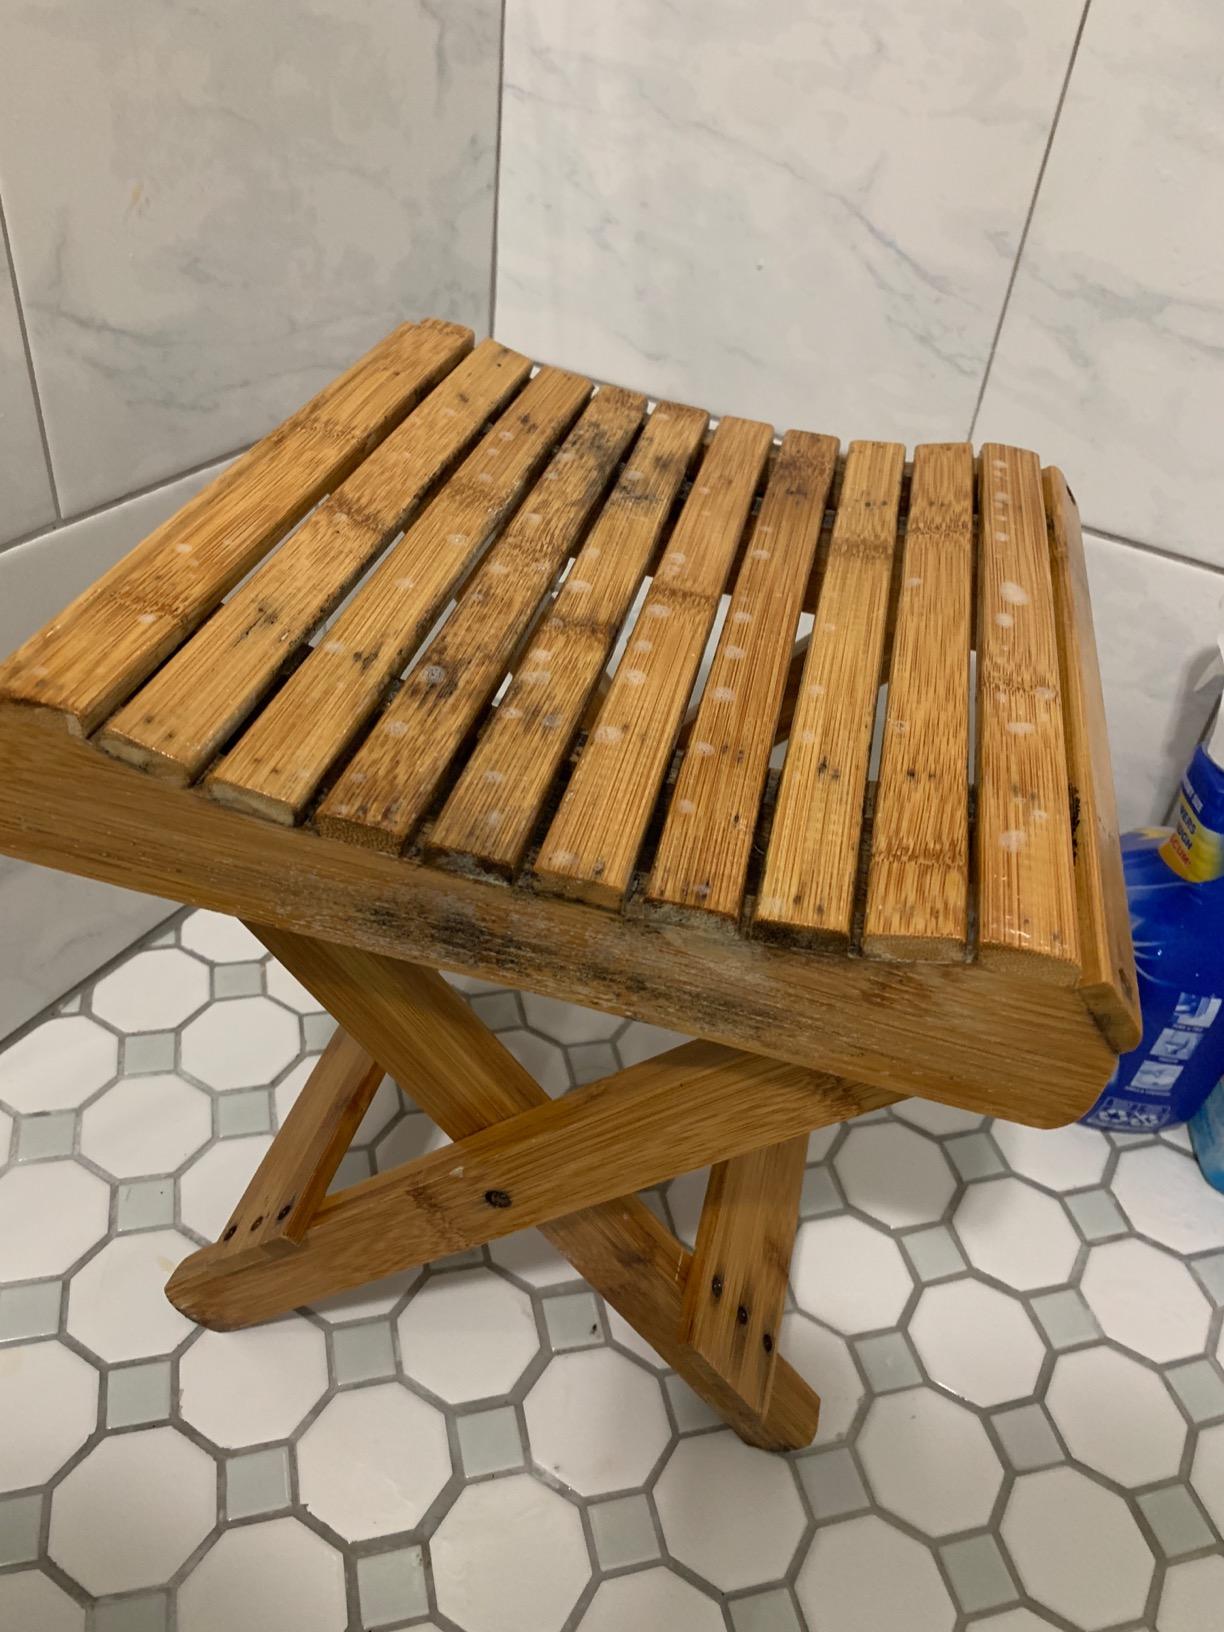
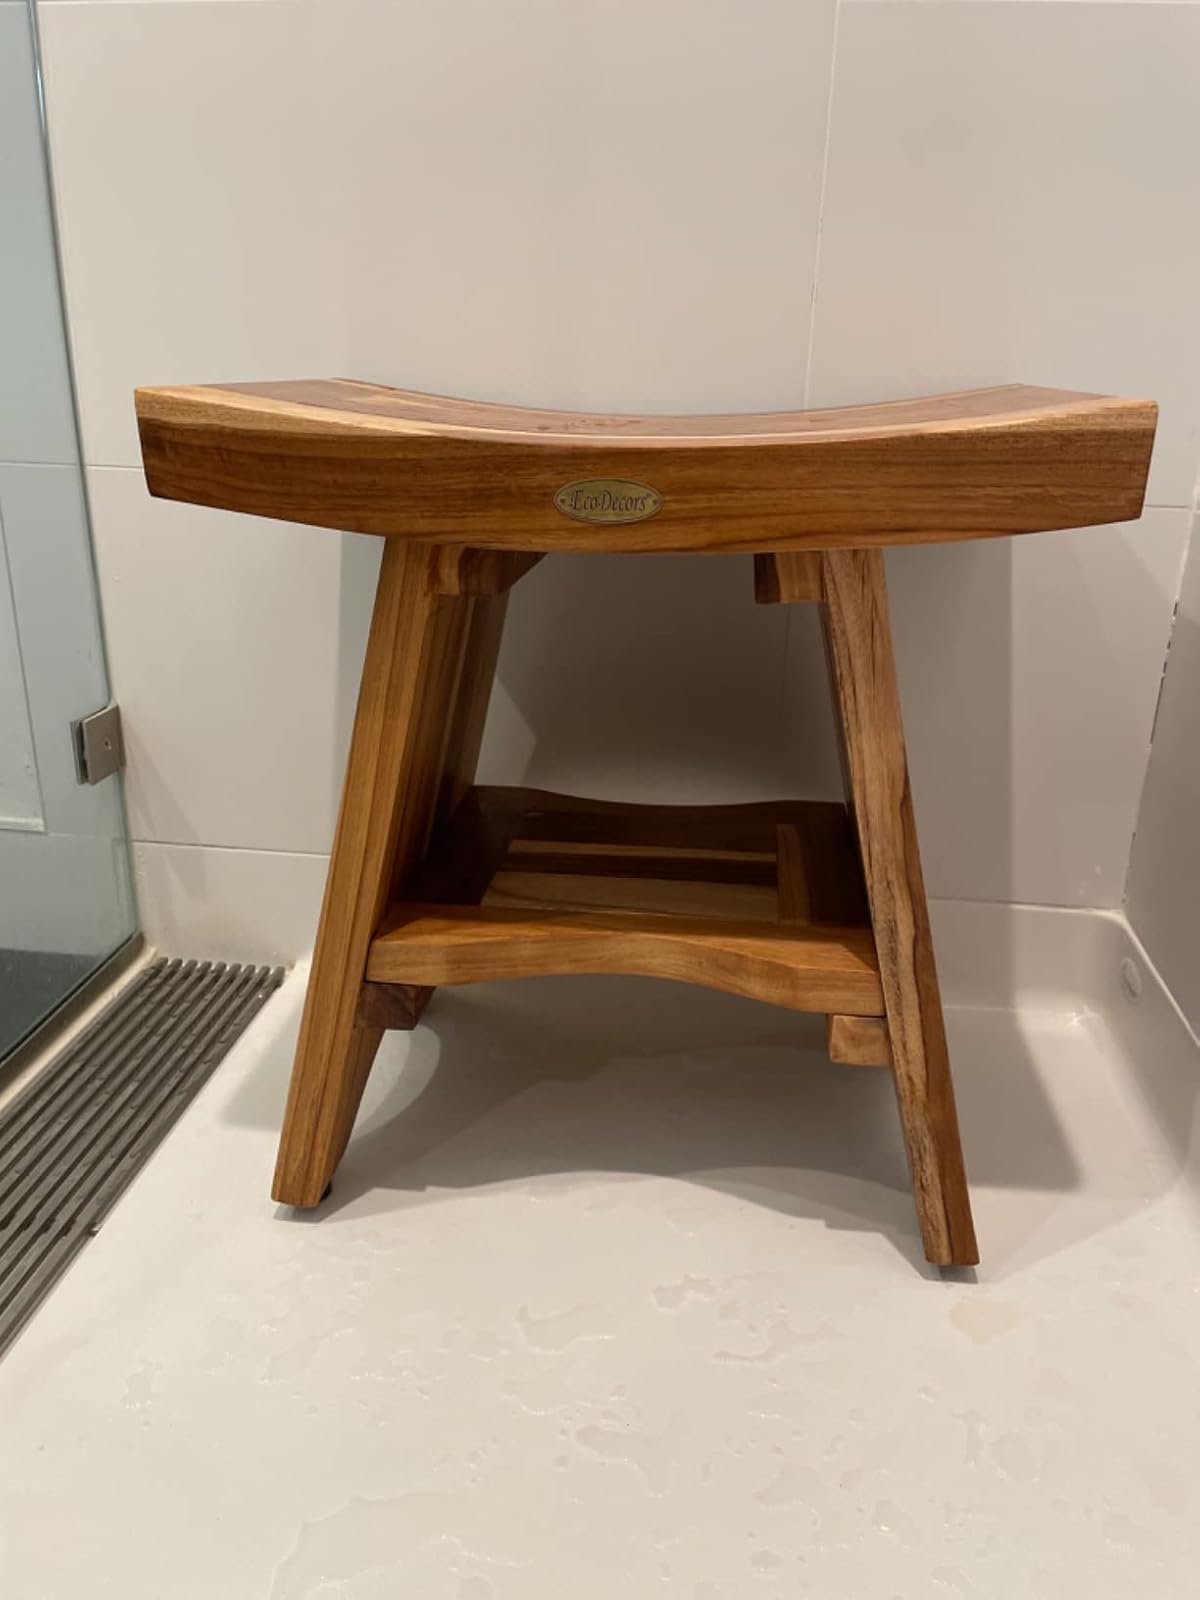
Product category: stool
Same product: no